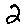
Label: 2